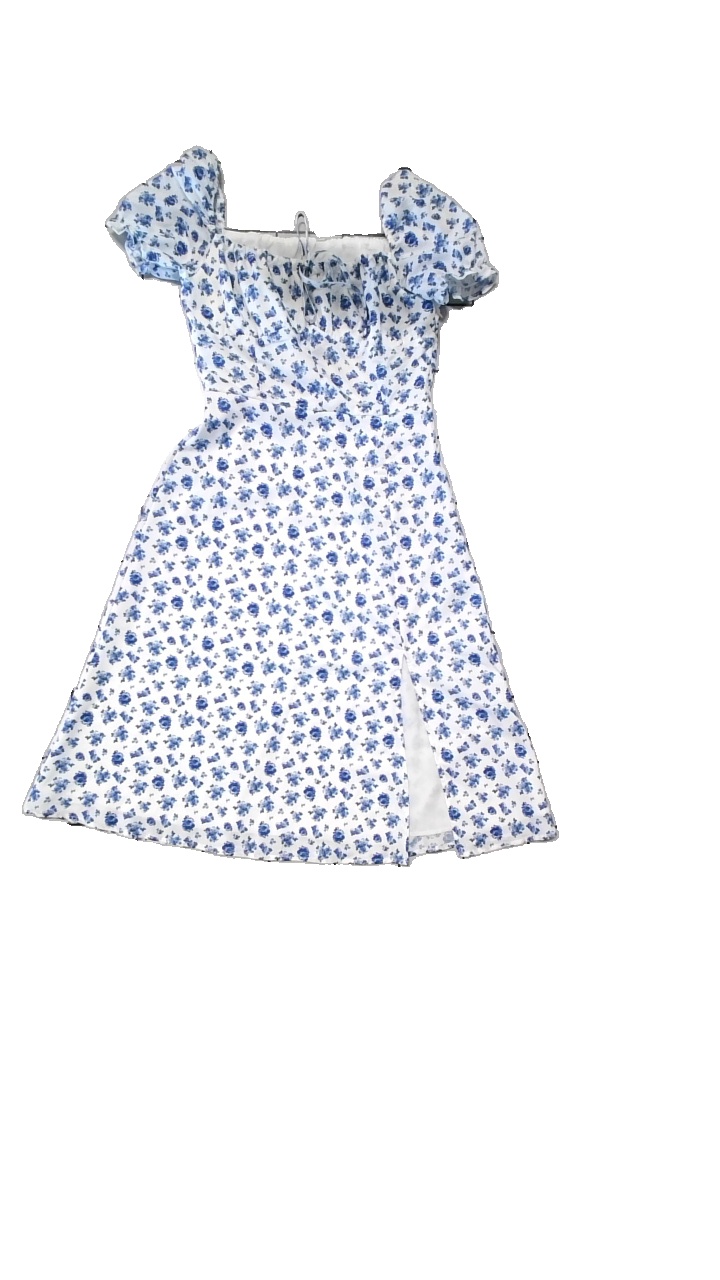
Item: Dress (Ladies)
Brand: Shein
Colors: White, Blue
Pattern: Floral print
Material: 100% Polyester
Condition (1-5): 4
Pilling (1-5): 4
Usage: Reuse
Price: <50